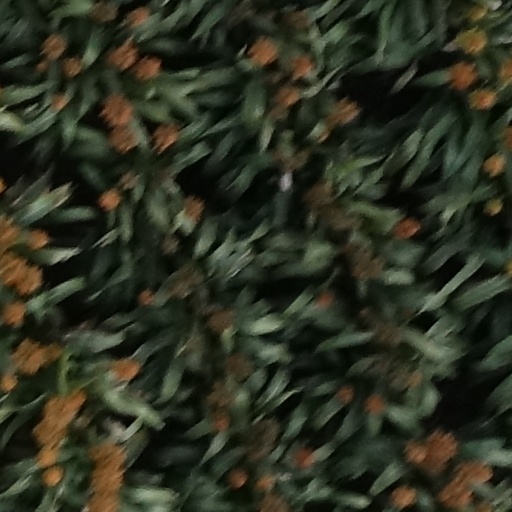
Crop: sorghum